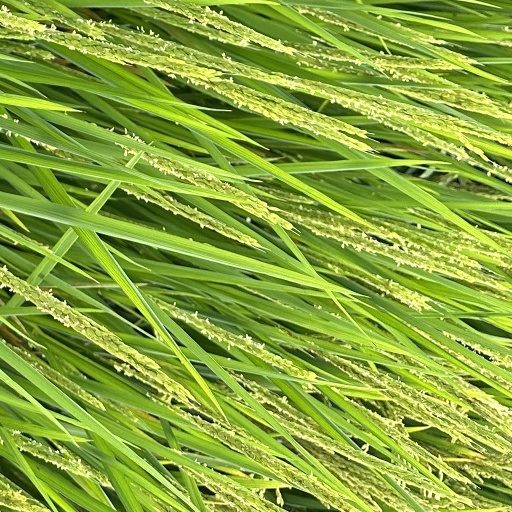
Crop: rice